Thiruporur Kandaswamy temple

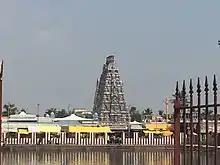

Thiruporur Kandaswamy temple (or Thiruporur Murugan temple or Kanthaswamy temple) in Thiruporur, a panchayat town in Chengalpattu district in the South Indian state of Tamil Nadu, is dedicated to the Hindu god Murugan. Constructed in the Tamil Hindu style of architecture, the temple is believed to have been expanded during the 18th century with the images excavated from Thiruporur.